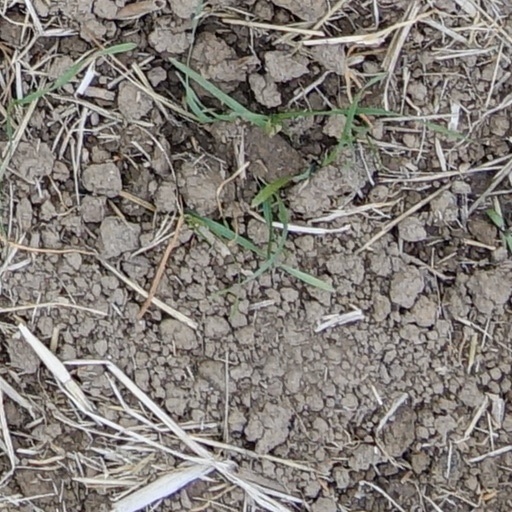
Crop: wheat